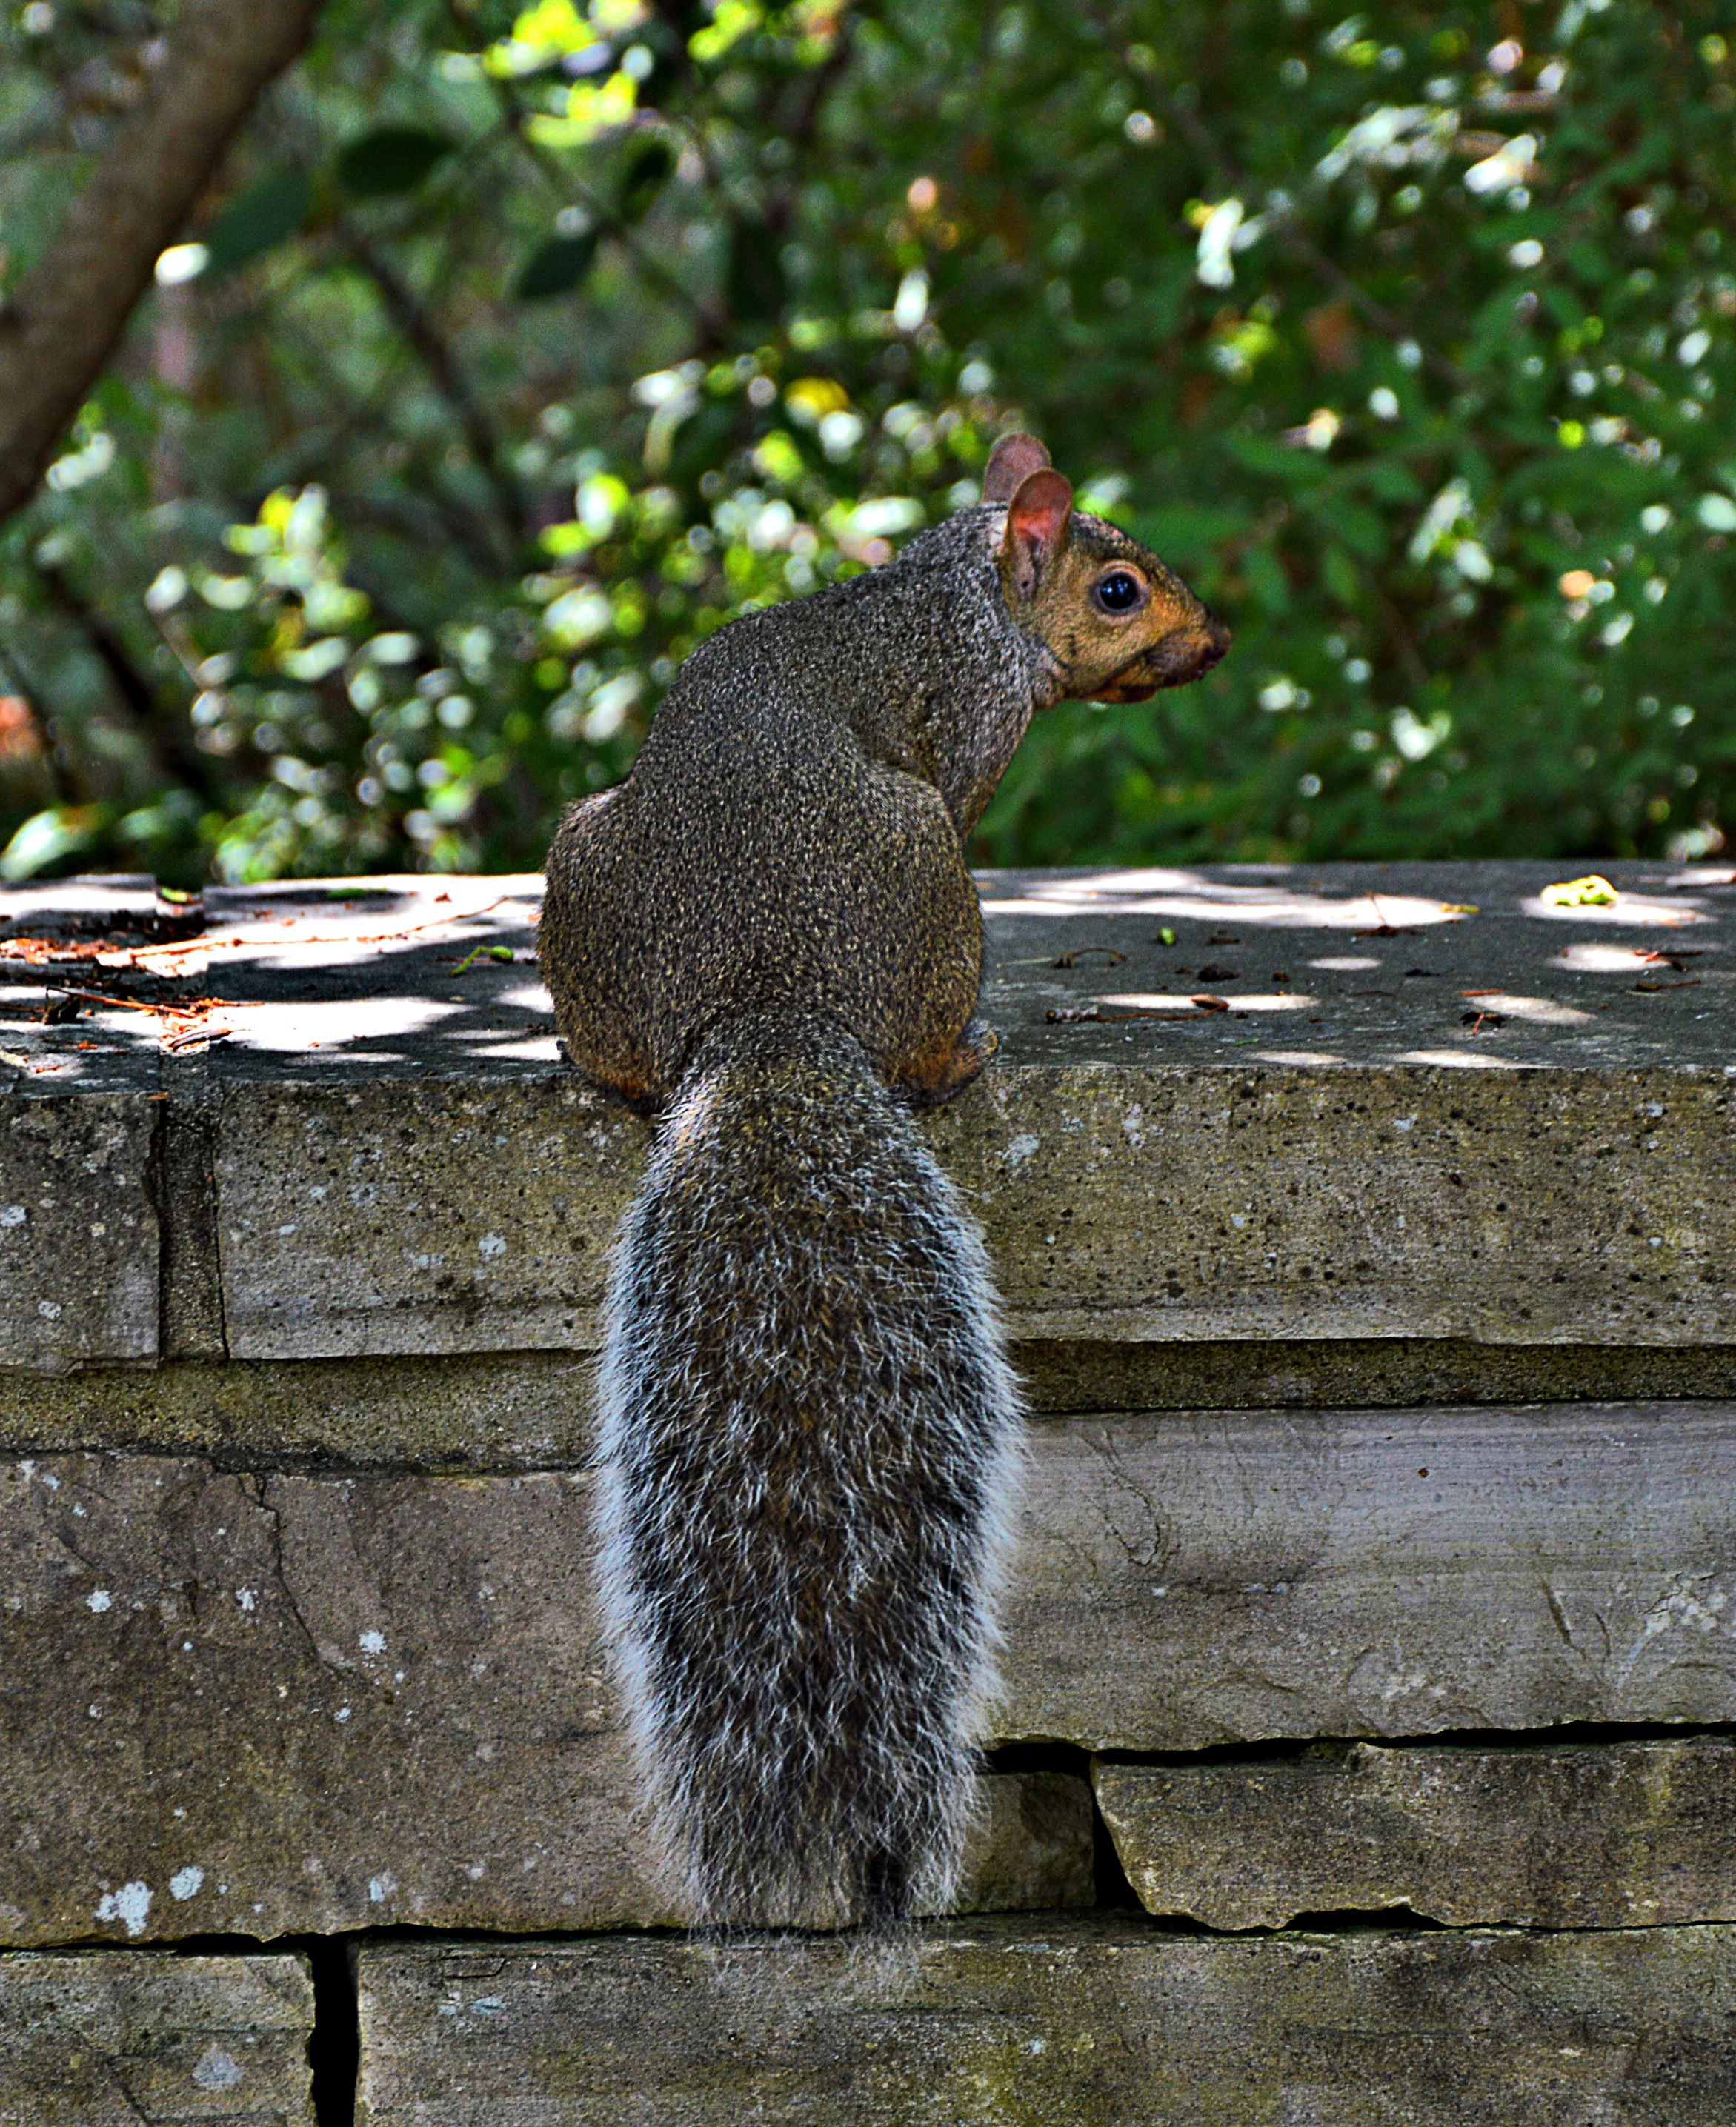
nature, cute, wildlife, wild, zoo, mammal, squirrel, rodent, fauna, furry, vertebrate, nager, marmot, grey squirrel, fox squirrel